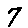
Label: 7